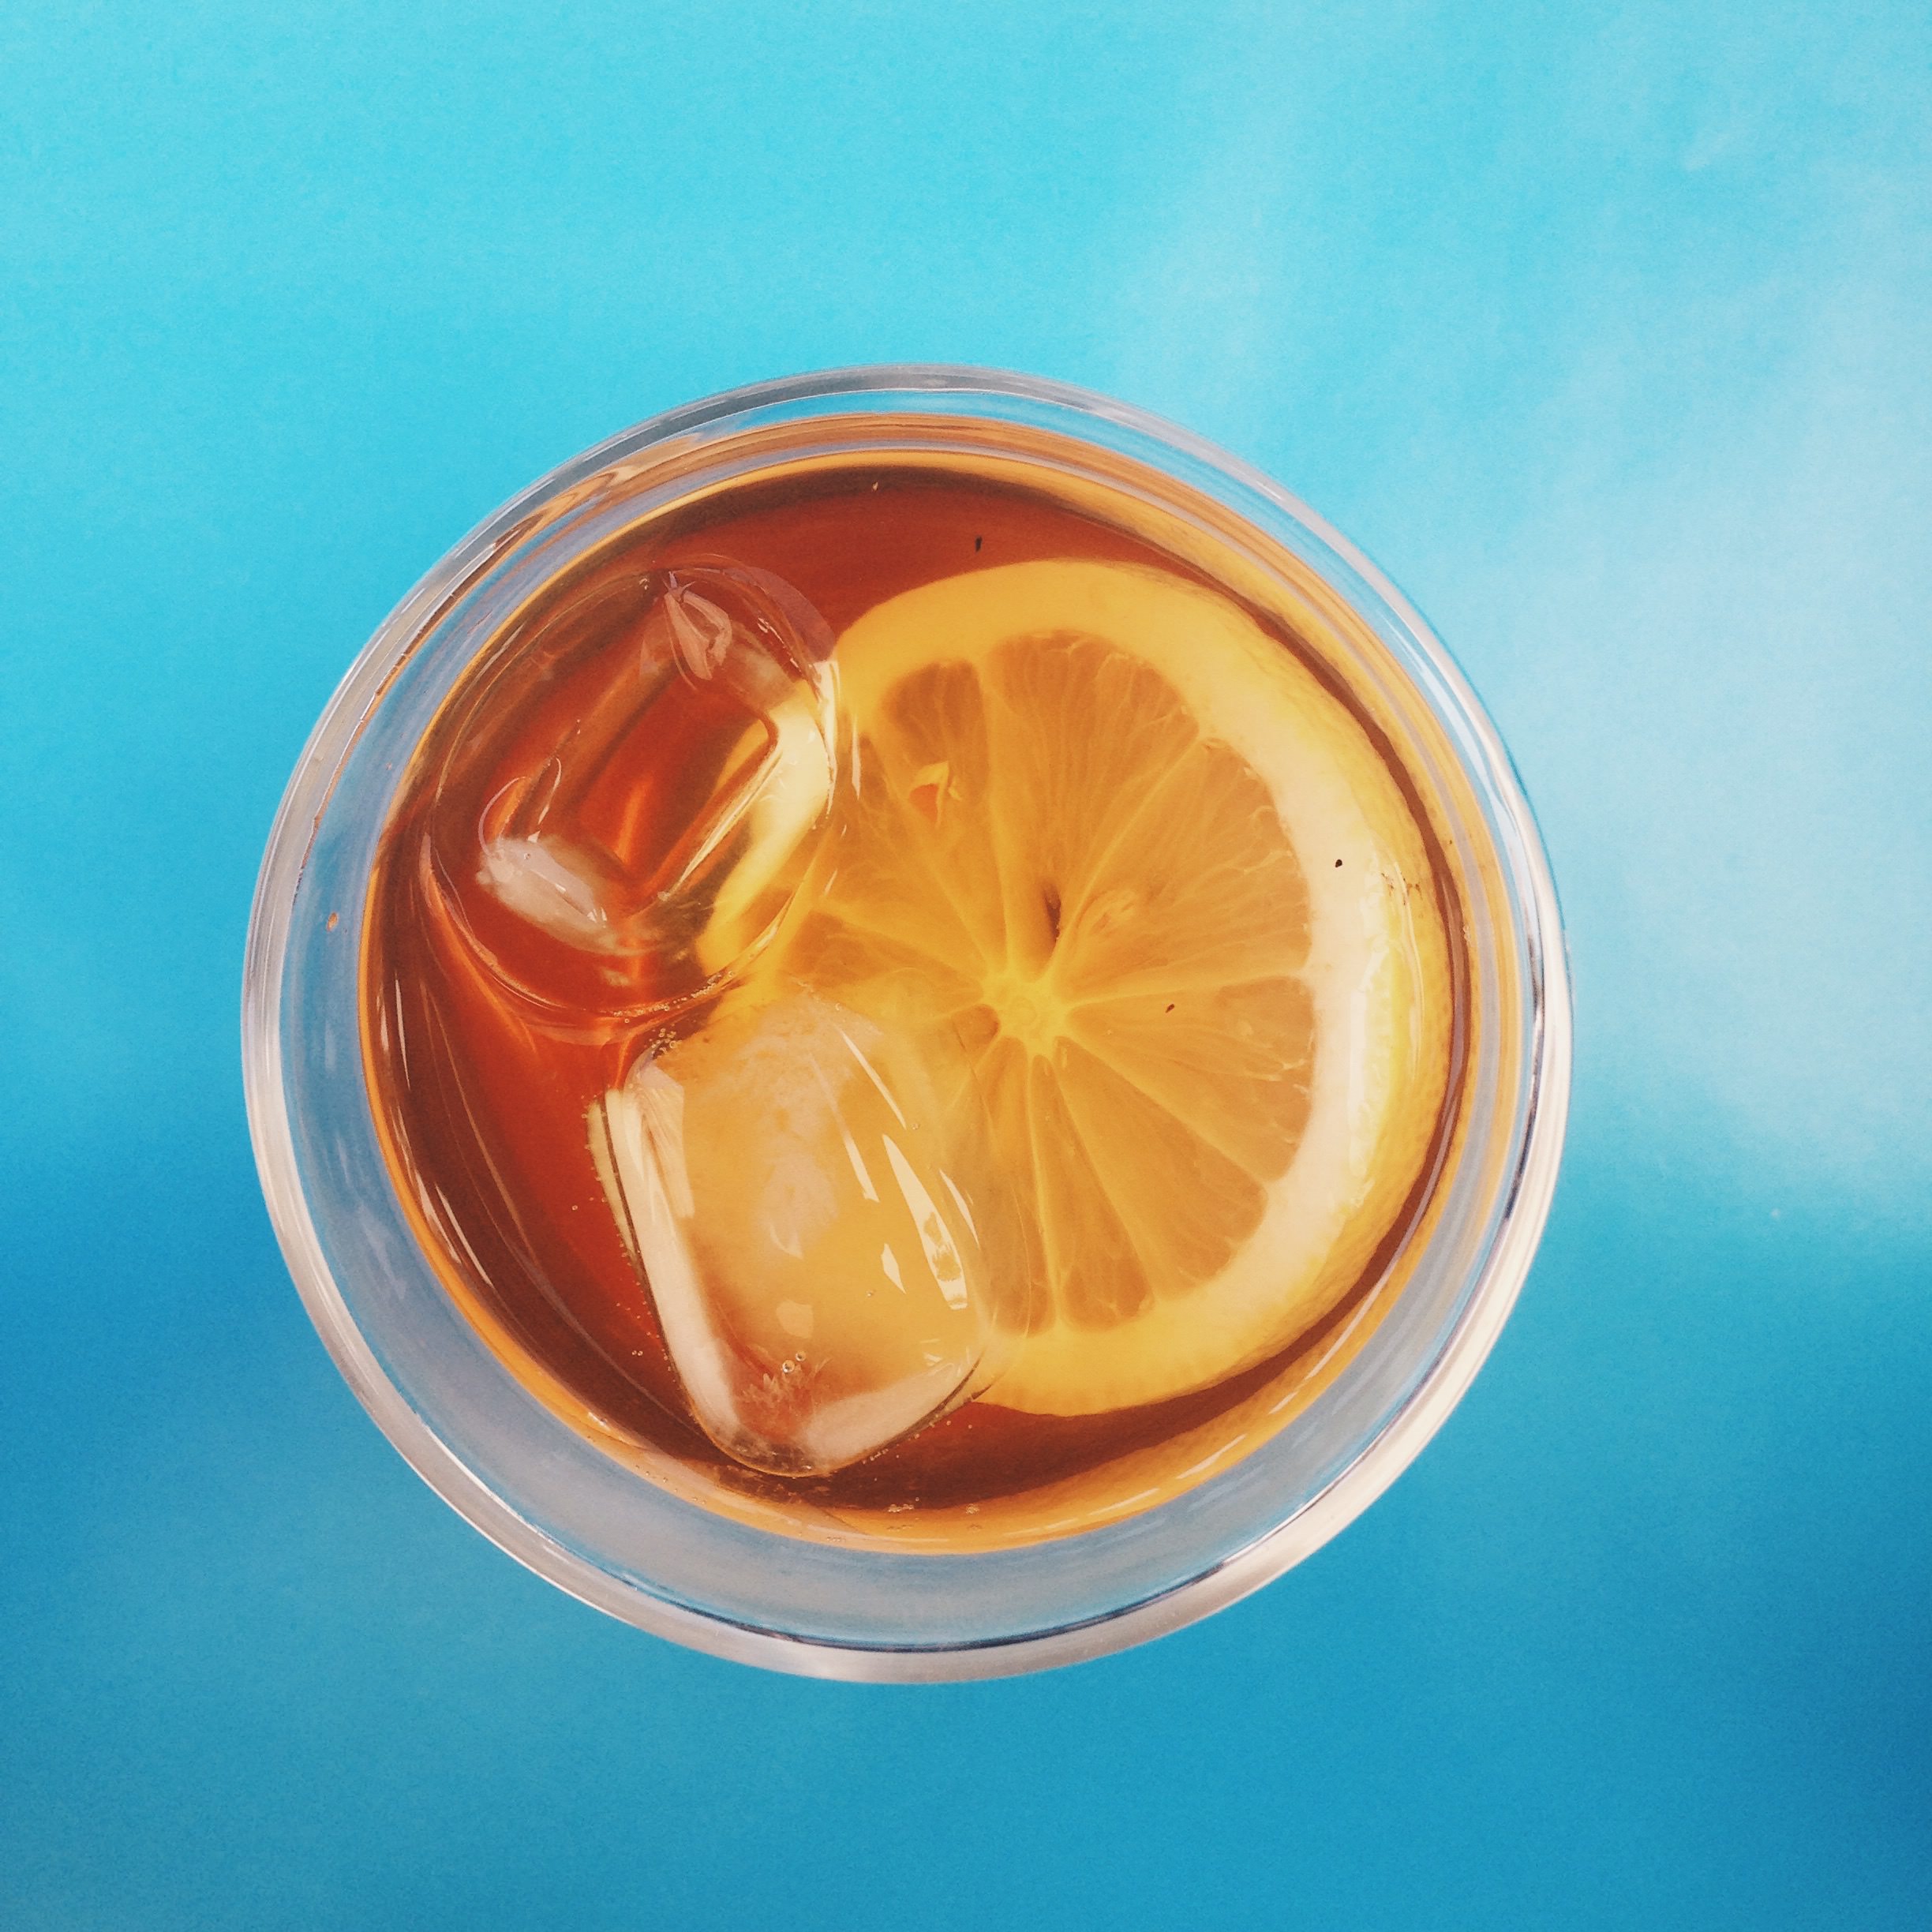
cold, plant, fruit, sweet, tea, glass, ice, orange, food, produce, tropical, beverage, drink, lemon, juice, refreshment, citrus, punch, flavor, flowering plant, land plant